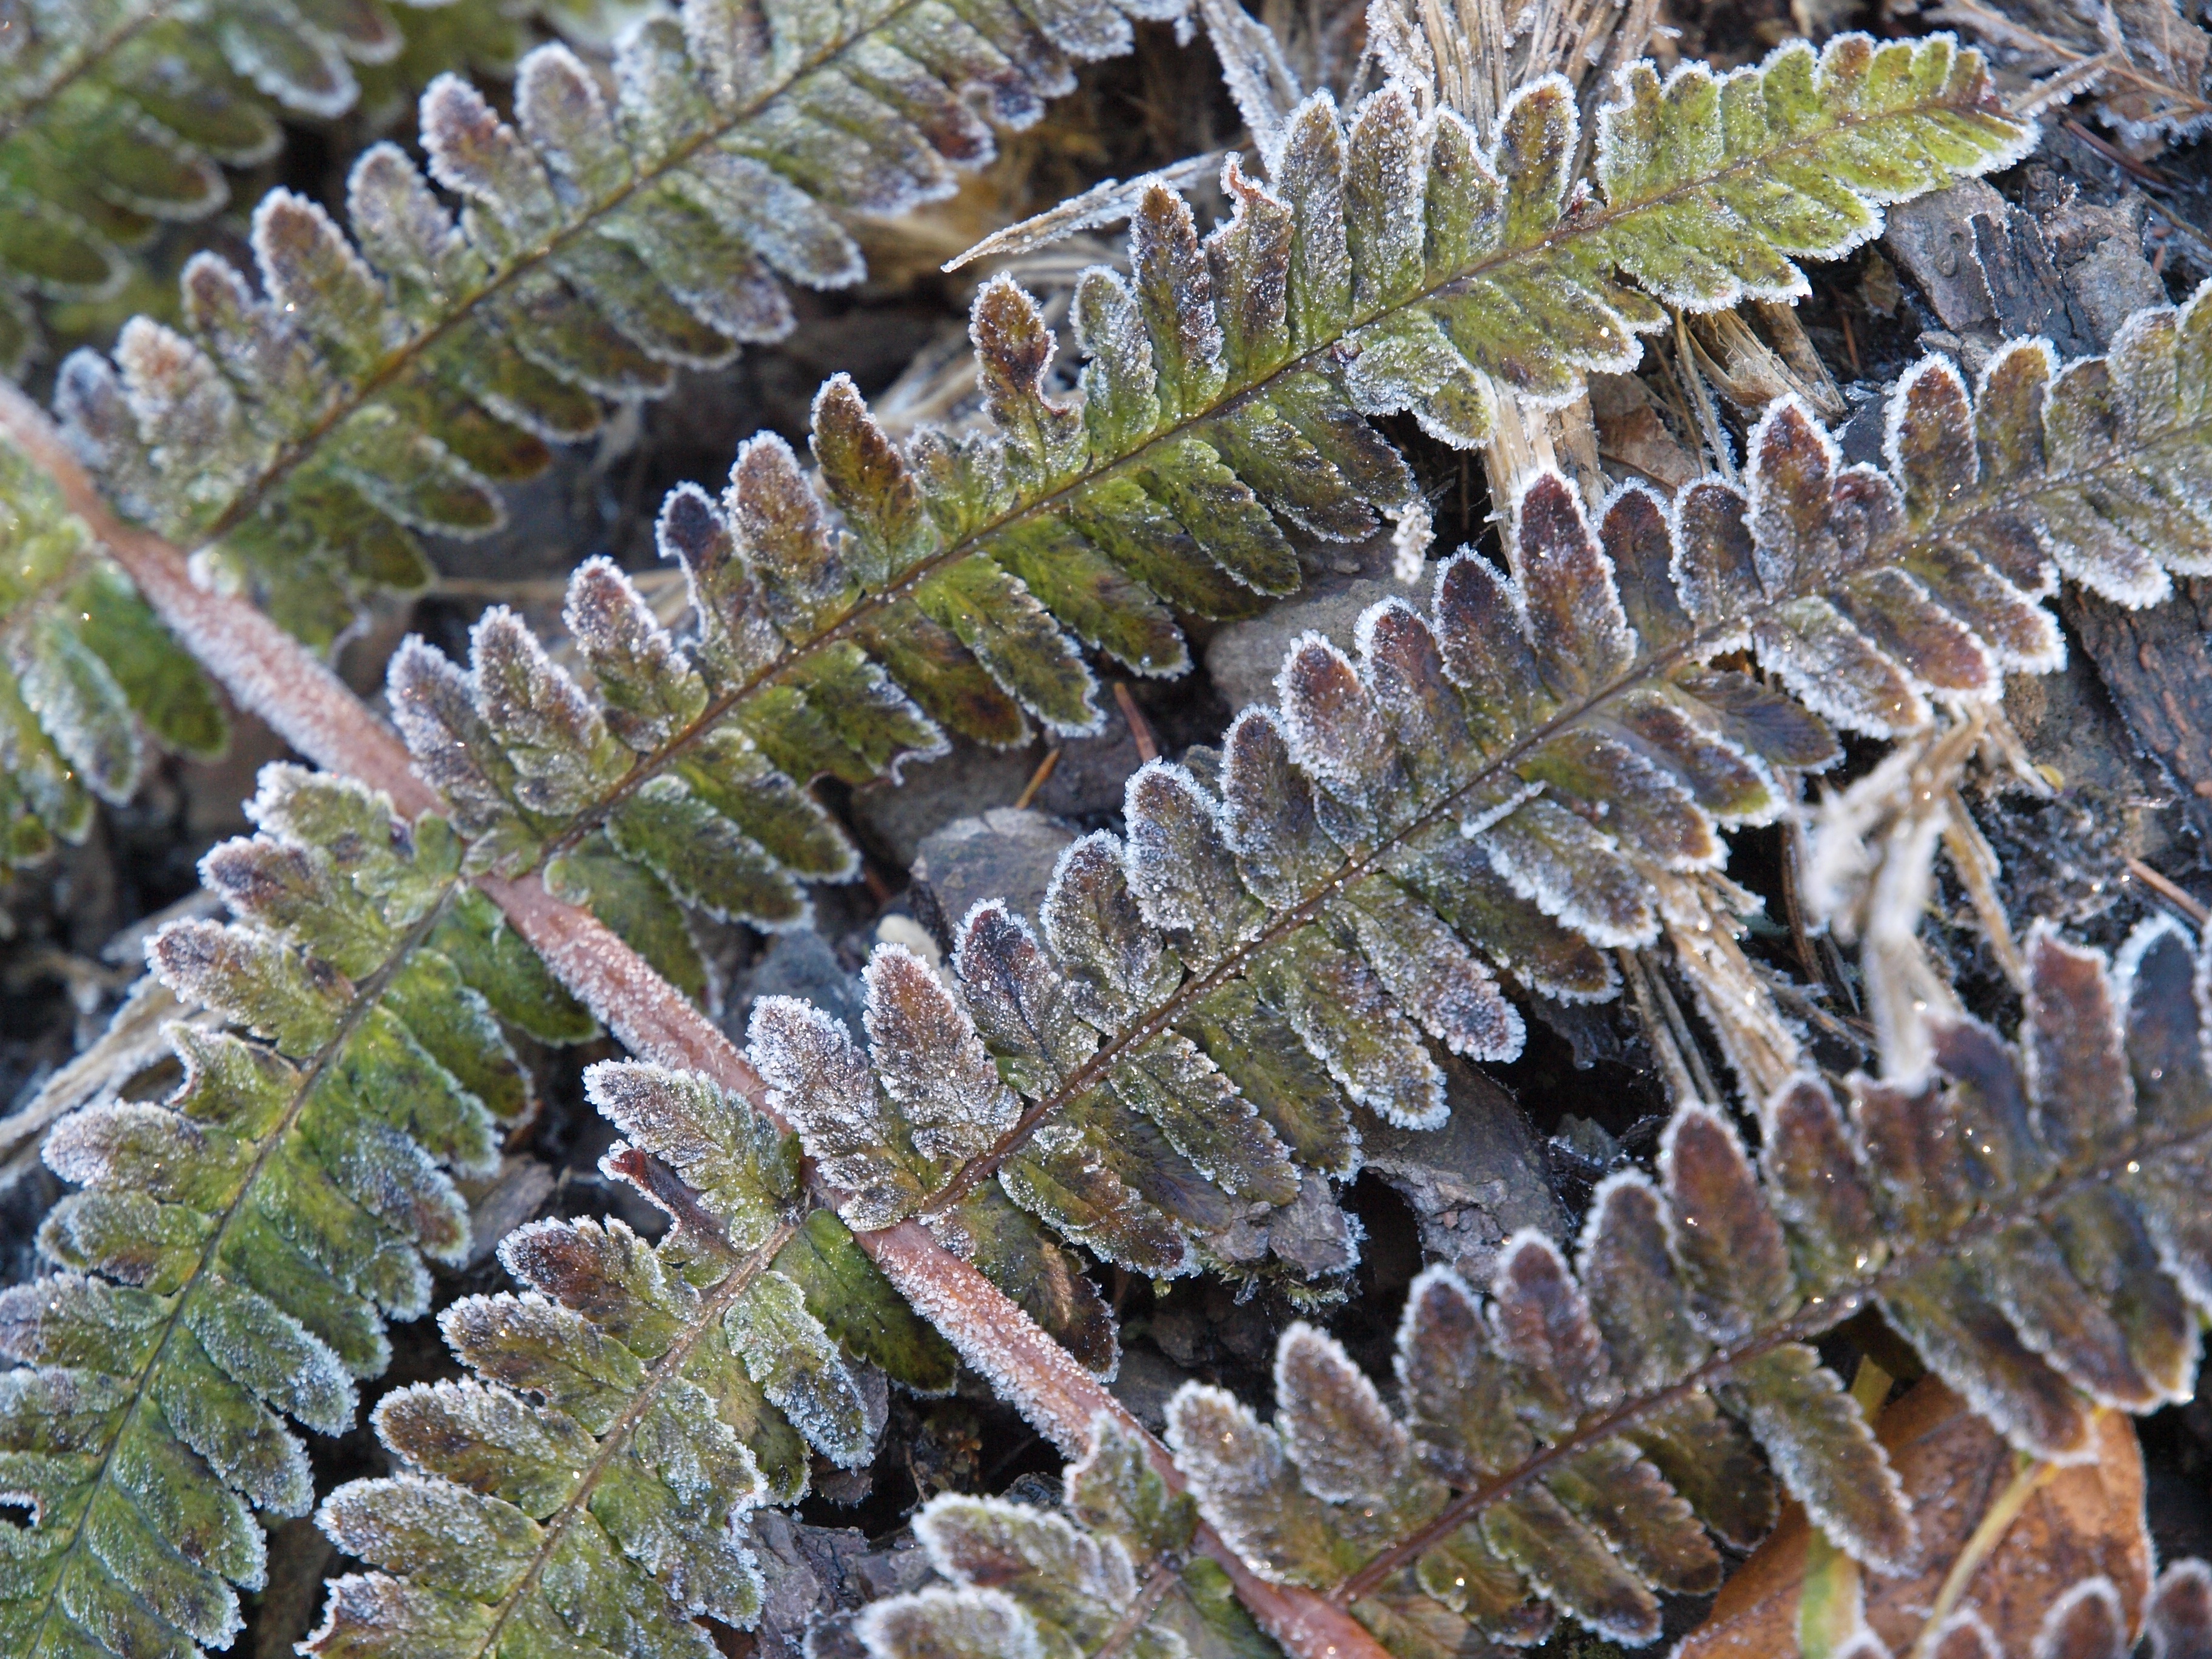
forest, cold, plant, leaf, flower, frost, floral, foliage, ice, green, botany, flora, fauna, fern, close up, climate, macro photography, plant stem, land plant, thorns spines and prickles, ferns and horsetails, vascular plant